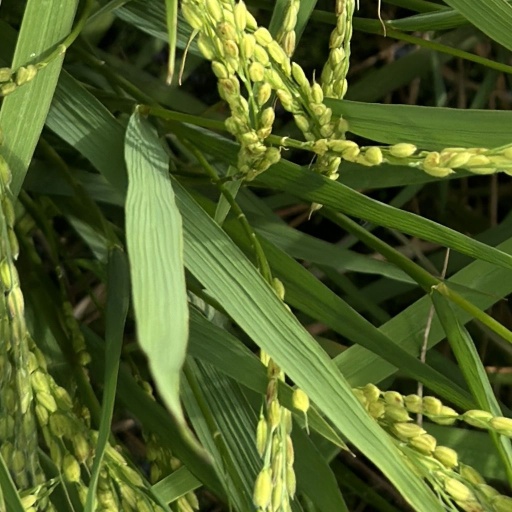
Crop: rice